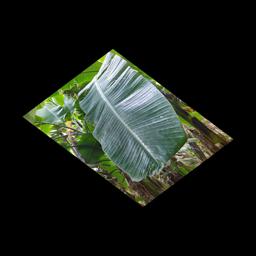
Label: YELLOW SIGATOKA